50th (Northumbrian) Signal Regiment

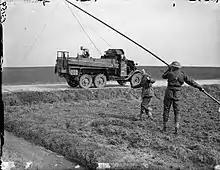
Royal Signals erecting cable poles in France, 1940.

The Northumbrian Division mobilised on the outbreak of World War I in August 1914 and in April 1915 was sent to join the British Expeditionary Force on the Western Front, where it was numbered as the 50th (Northumbrian) Division. The division was immediately sent into action in the Second Battle of Ypres, and was engaged in many of the major actions on the Western Front for the rest of the war, including the later stages of the Battle of the Somme, the Battle of Arras, and the last phase of the Battle of Passchendaele. The division was virtually destroyed during the German spring offensive of 1918. The Divisional RE remained with the 50th while it was reconstituted with units brought back from other fronts. The division re-entered the line for the last month of the Allies' victorious Hundred Days Offensive. It was demobilised in March 1919.